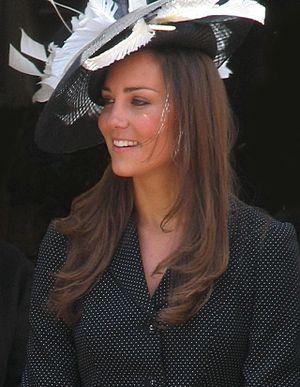
Kate Middleton lors de l'intronisation du prince William de Galles dans l'Ordre de la Jarretière en juin 2008
ISFJ est une abréviation utilisée dans le cadre du Myers-Briggs Type Indicator au sujet de l'un des 16 types psychologiques du test. Il est l'un des quatre types appartenant au tempérament Gardien.